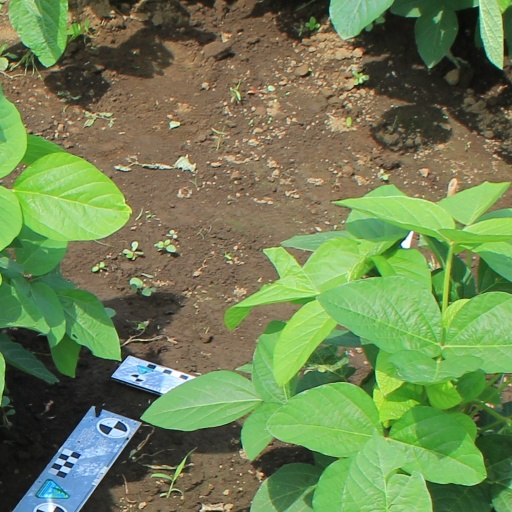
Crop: soybean